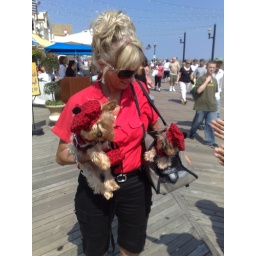
There is another dog hiding in the bag (3 total)